US Senate career of John McCain (2001–2014)

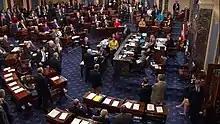
McCain votes no on repealing the Affordable Care Act by giving a thumbs down.

McCain returned to the Senate on July 25, less than two weeks after brain surgery. He cast a deciding vote allowing the Senate to begin consideration of bills to replace the Affordable Care Act. Along with that vote, he delivered a speech criticizing the party-line voting process used by the Republicans, as well as by the Democrats in passing the Affordable Care Act to begin with, and McCain also urged a "return to regular order" using the usual committee hearings and deliberations. On July 28, he cast the decisive vote against the Republicans' final proposal that month, the so-called "skinny repeal" option, which failed 49–51. McCain supported the passage of the Tax Cuts and Jobs Act of 2017.